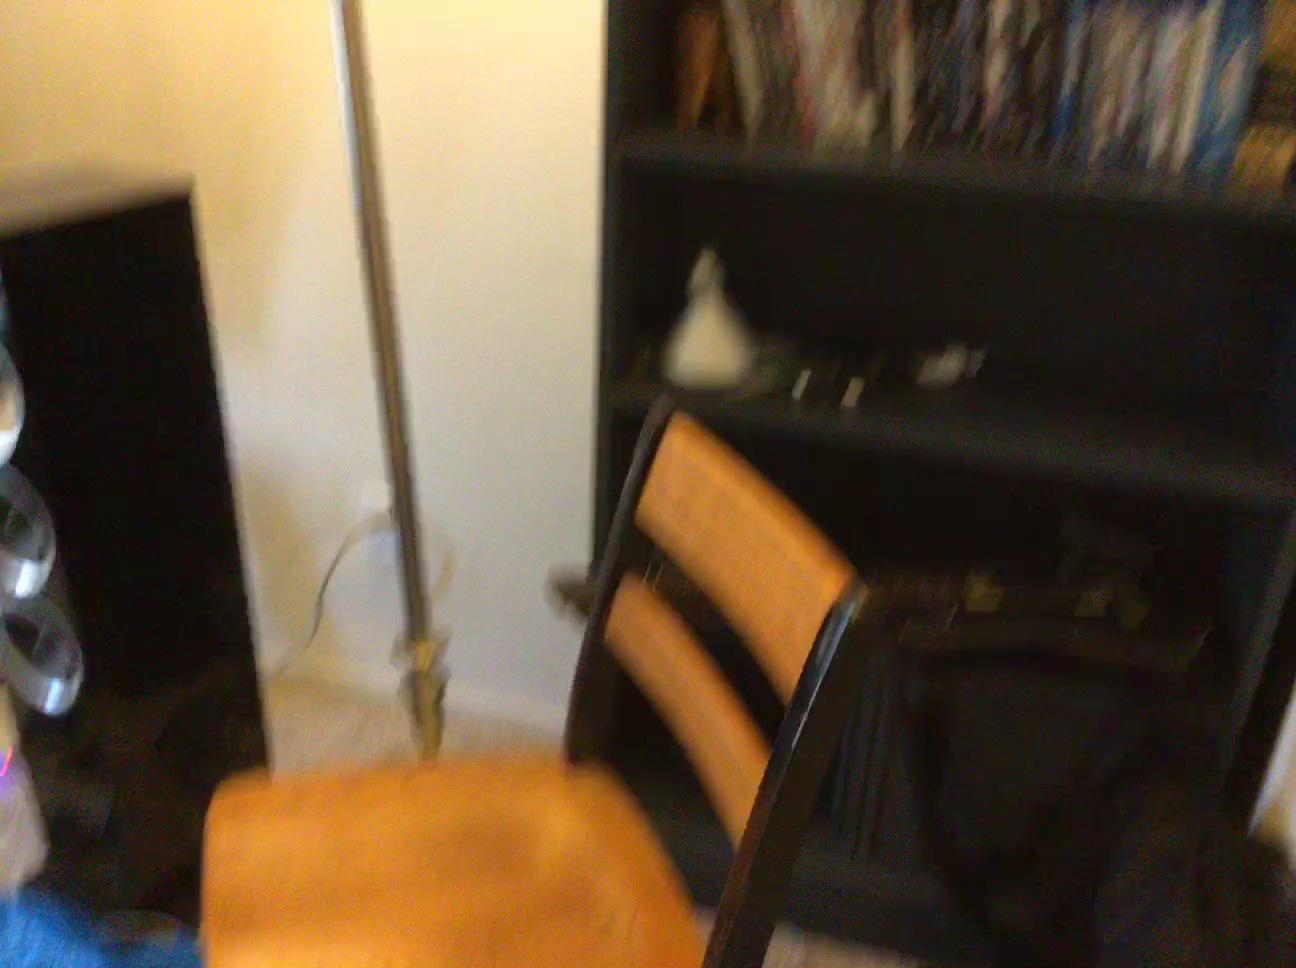
Question: Is the lamp behind the bag from the second object's perspective? Final answer should be yes or no.
Answer: Yes